Hanna Gunnarsson

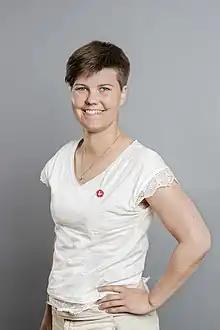
Gunnarsson in 2018

Hanna Gunnarsson (born 1983) is a Swedish politician. Since September 2018, she serves as Member of the Riksdag. She was again elected as Member of the Riksdag in September 2022. She represents the constituency of Skåne Southern. She is affiliated with the Left Party.